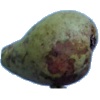
Label: Pear Stone 1